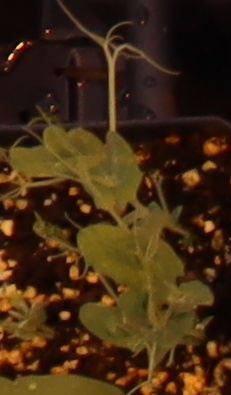
Label: Field Pea